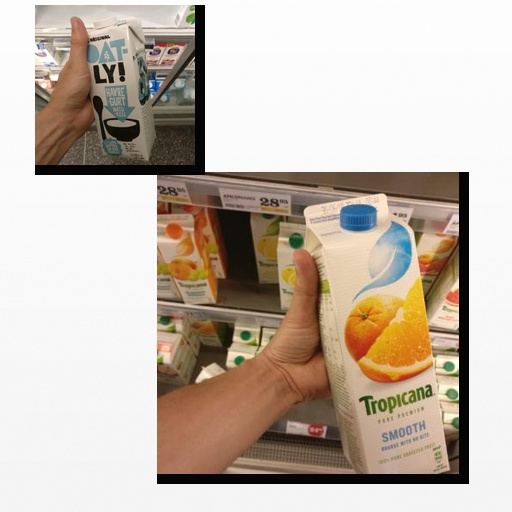
Food items: oatghurt, mixed_juice